Cochran Memorial United Methodist Church

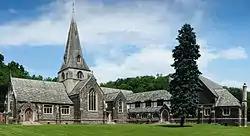
As seen from Griscom Street, looking east.

Philip G. Cochran Memorial United Methodist Church is a historic Methodist church building located in Dawson, Fayette County, Pennsylvania, United States. It was built by Sarah B. Cochran between 1922 and 1927, and is a cruciform solid stone structure in the Late Gothic Revival style. It measures 130 feet by 161 feet. It features a crossing tower and steeple.